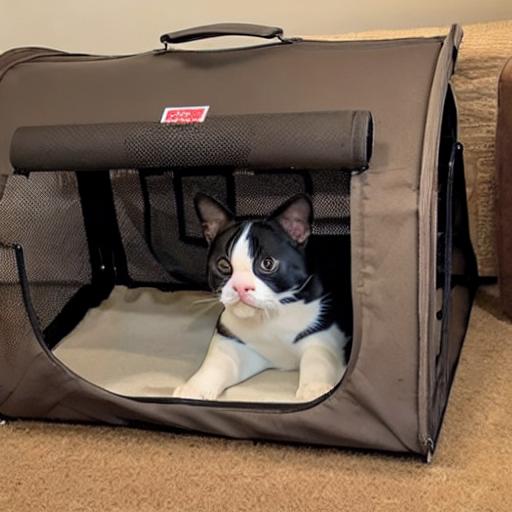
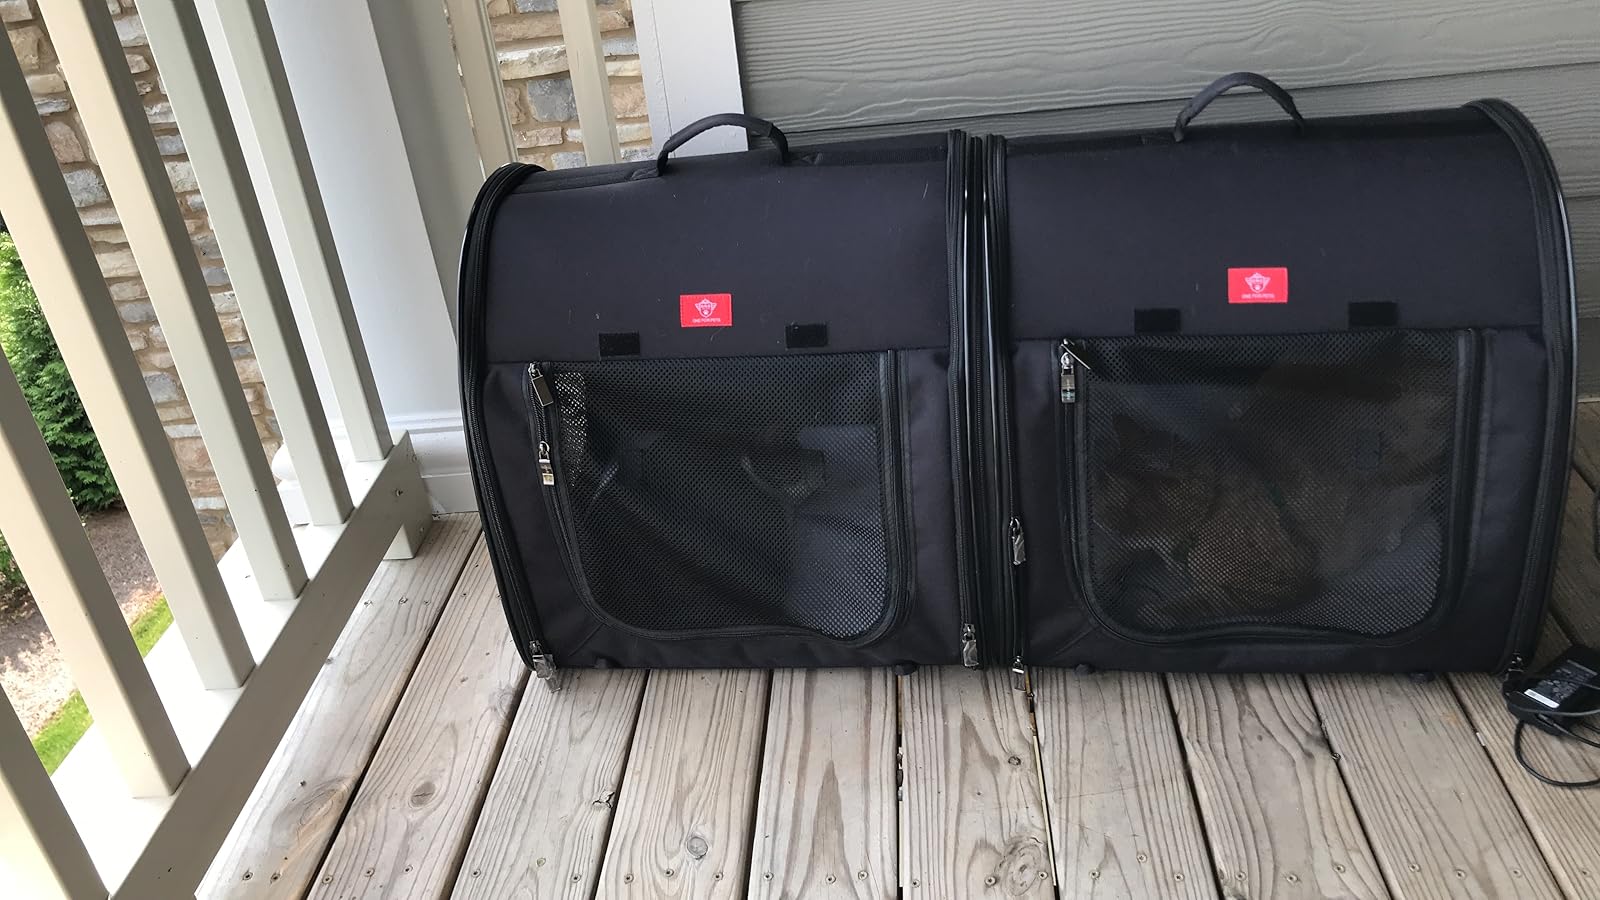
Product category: items_kennel
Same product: no